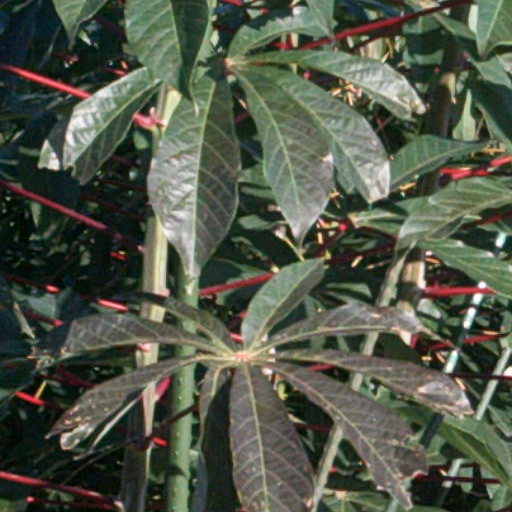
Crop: cassava